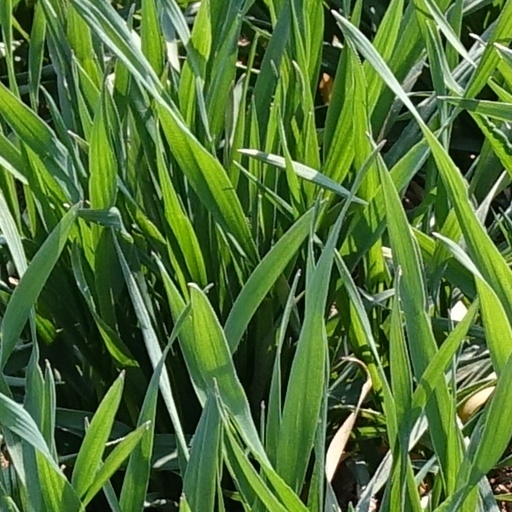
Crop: wheat